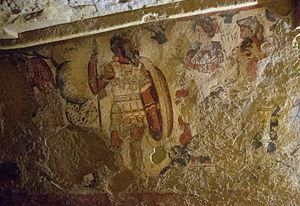
Aita est un dieu des Enfers dans la mythologie étrusque. Son nom n'apparaît qu'au IVᵉ siècle av. J.-C.